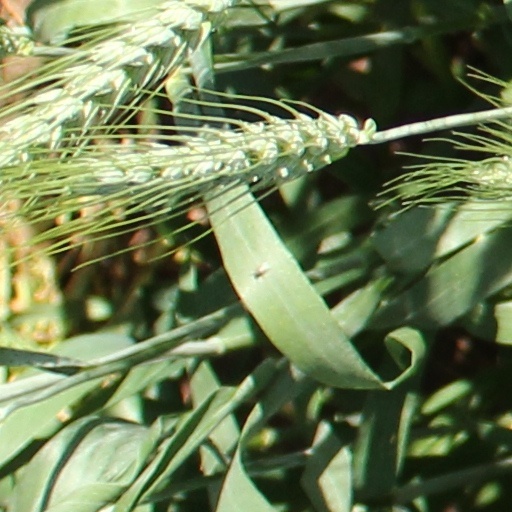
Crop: wheat